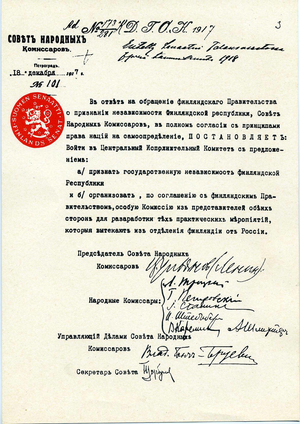
La guerre civile finlandaise est un épisode troublé de l'histoire de la Finlande. Il se déroule lors de la période de transition pendant laquelle le grand-duché de Finlande, composante de l'Empire de Russie, devient un État indépendant. Le conflit s'intègre dans un moment de déstabilisation nationale, politique et sociale causé par la Première Guerre mondiale. La guerre oppose les Rouges sociaux-démocrates et les Blancs commandés par le sénat conservateur. Les Rouges, comprenant des ouvriers et des travailleurs agricoles, contrôlent les villes et les centres industriels du sud de la Finlande alors que les Blancs, composés de paysans et de membres de la classe moyenne et de la bourgeoisie, contrôlent le centre et le nord rural du pays.